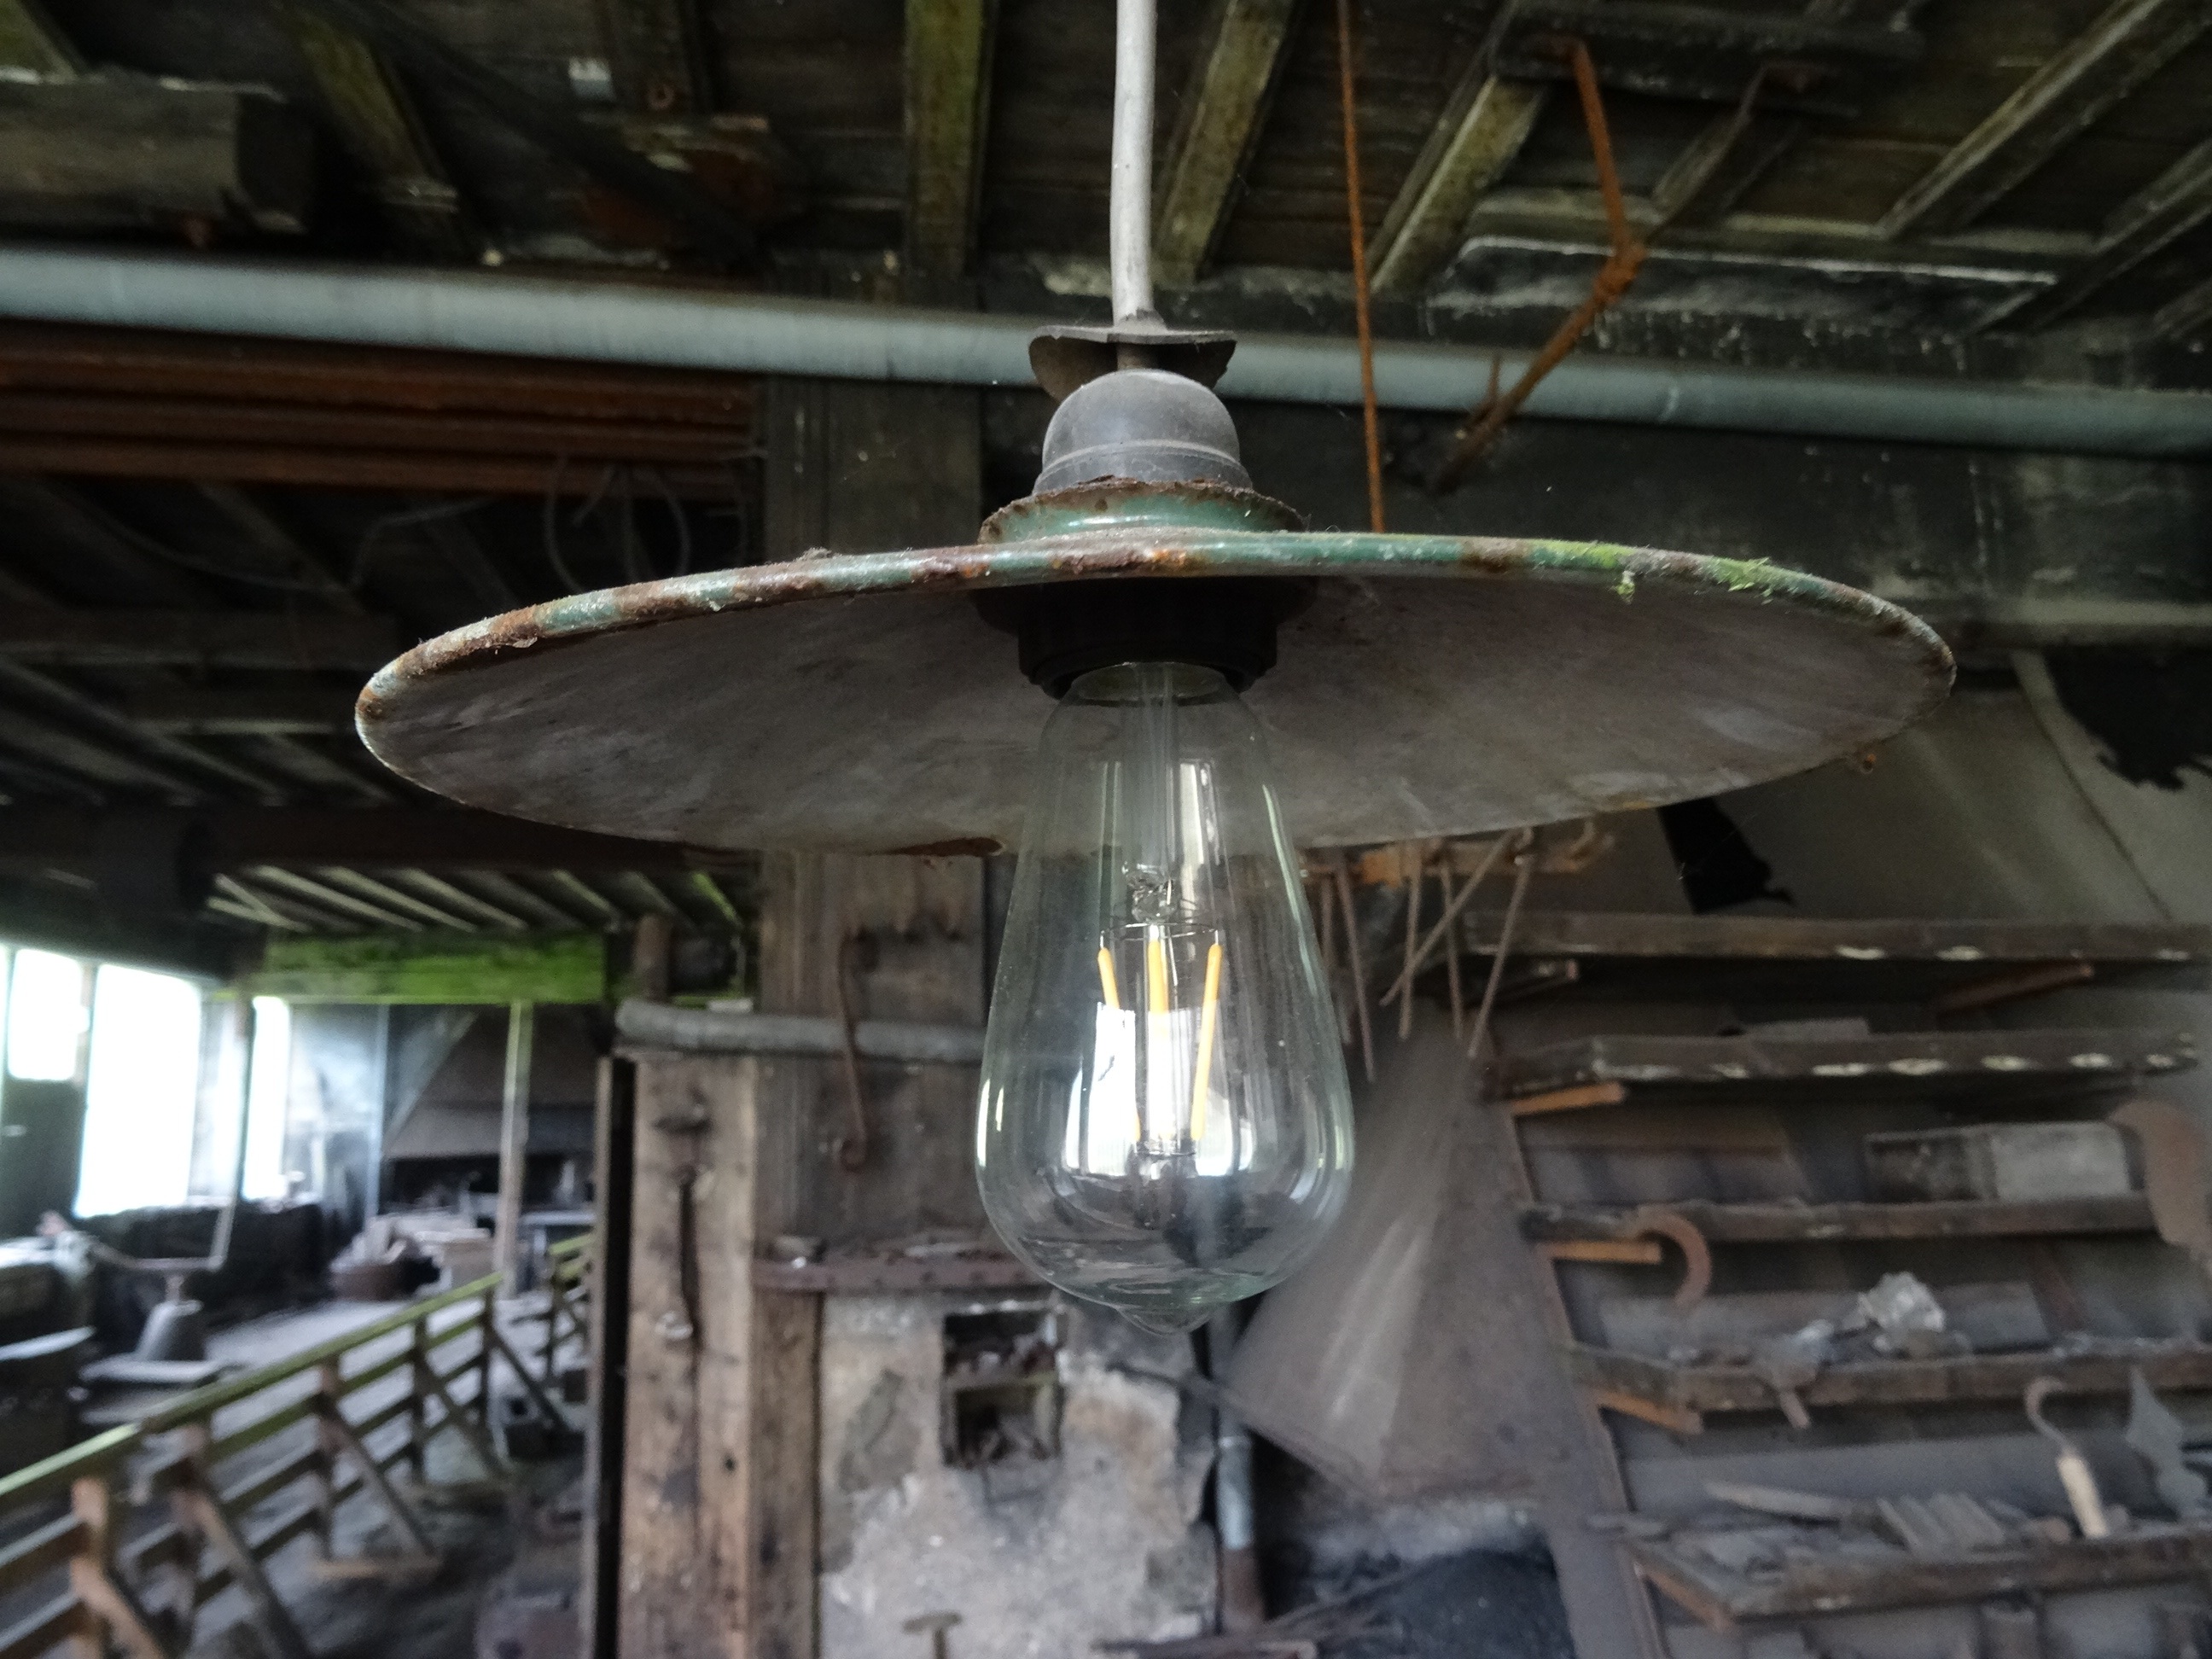
light, old, lamp, decay, lighting, nostalgic, dusty, ceiling lamp, electrically